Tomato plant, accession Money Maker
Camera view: vertical (180 deg); turntable rotation: 90 degrees
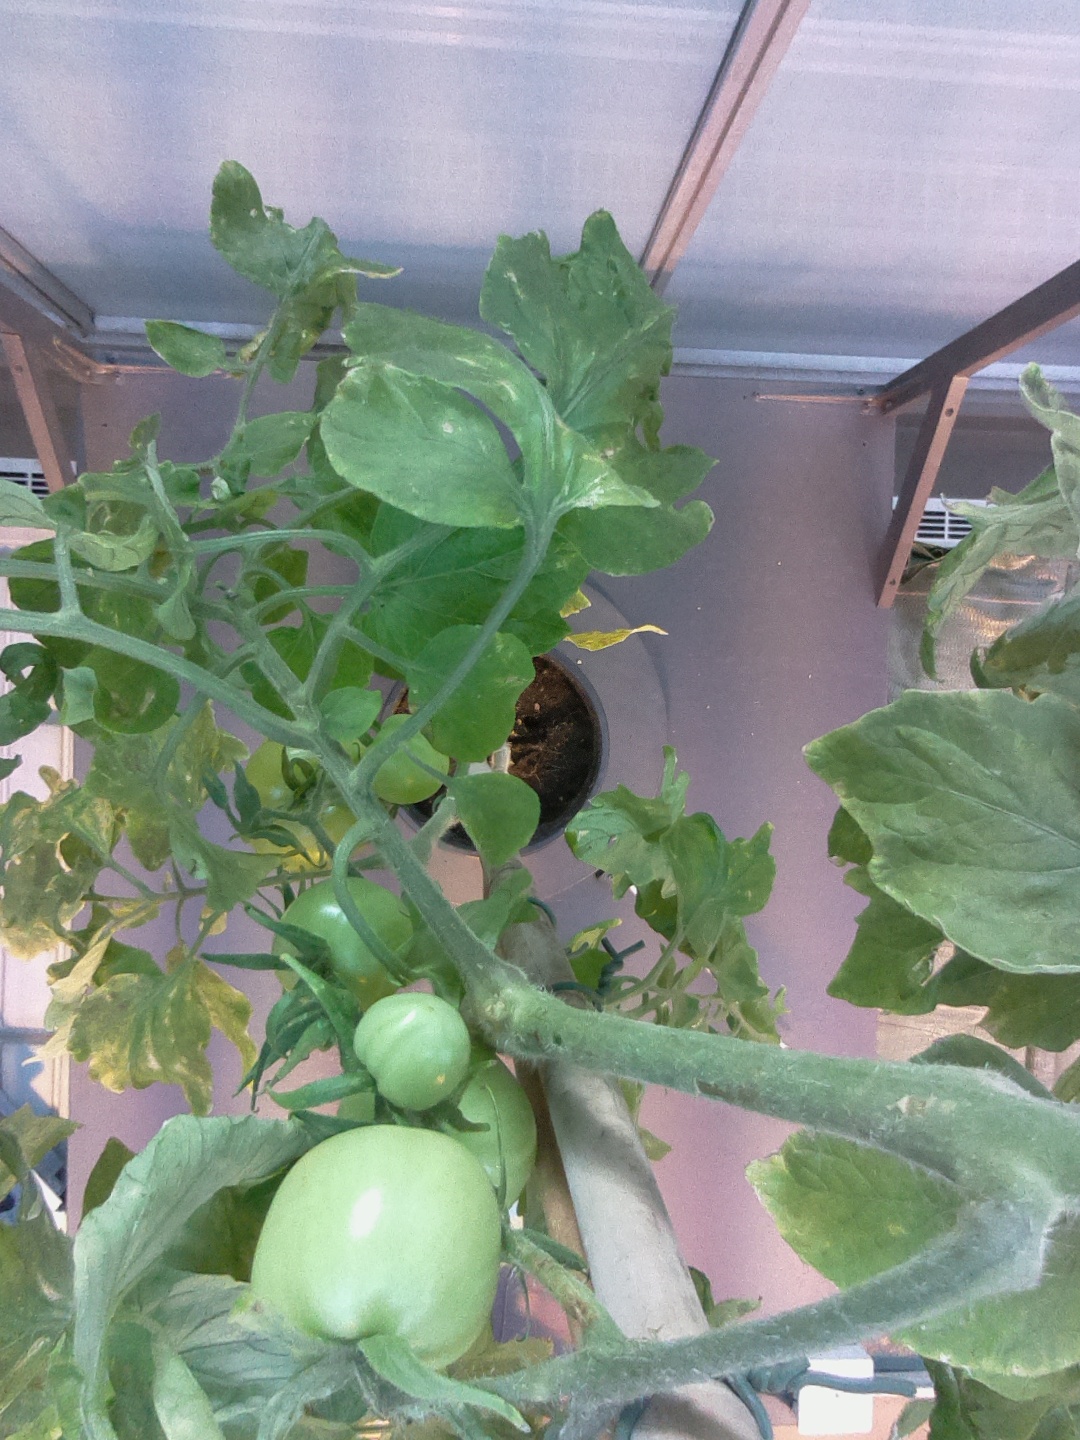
BBCH growth stage 79: 90% -100% of final fruit size